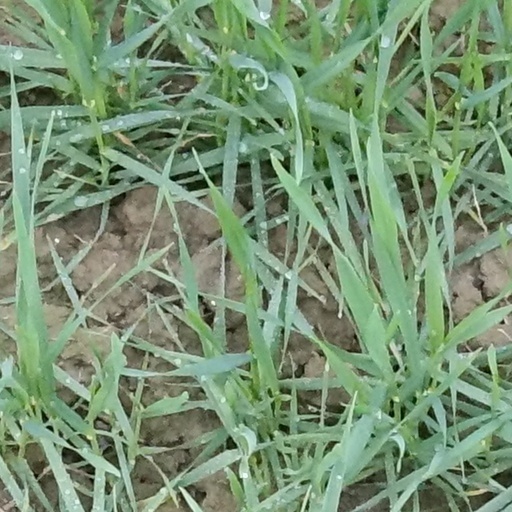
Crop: wheat